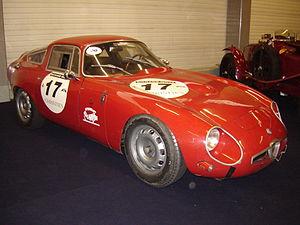
Autodelta, anciennement Auto Delta, est un constructeur automobile italien indépendant de 1963 à 1966 qui devient ensuite l'écurie officielle du département courses du constructeur Alfa Romeo. Autodelta est la branche qui gérait l'engagement officiel d'Alfa Romeo en championnat du monde de Formule 1 de 1979 à 1985
Ercole Spada est un designer automobile Italien. Ses créations les plus notables ont été faites dans les années 1960, pour la maison de design Zagato, où Ercole Spada était styliste en chef. Durant cette période, il réalise des voitures de sportives pour Aston Martin, Ferrari, Maserati, ainsi qu'Alfa Romeo, Abarth, Fiat et Lancia.
L’Alfa Romeo Giulia TZ était une voiture de compétition produite par le constructeur italien Alfa Romeo avec des transformations Autodelta entre 1963 et 1967. Sa conception et son développement sont dus à l'ingénieur Giuseppe Busso.